Afro-Argentines

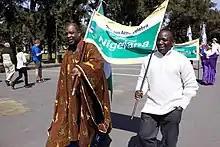
Nigerian-Argentines during "Day of the immigrants" in Buenos Aires.

The classification of an increasing number of non-whites (especially those who had at least some racial mixture) into new ambiguous pseudo-racial categories was devised by authorities since the last years of the colonial period as a method to move them from their original racial identities ("negros" and "indios") in an attempt to make them more assimilable within the modern society that was sought to create. This was a first part of the "whitening", known as the "lightening", in which non-whites were put gradually into categories that were closer to the white one, that was the more desirable. Also, the white elite, which was a minority in most places until the mid-19th century, used this as a way to make a difference between "us" and "them", allowing many people to "leave" their undesirable original categories, but at the same time preventing them to become labeled as whites (since in certain cases they presented an aspect closer to the white than that of the Indigenous or Black) to deny them the access to the power and privileges reserved for a minority.